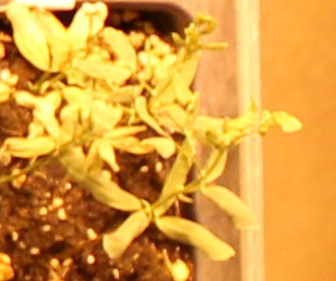
Label: Lentil